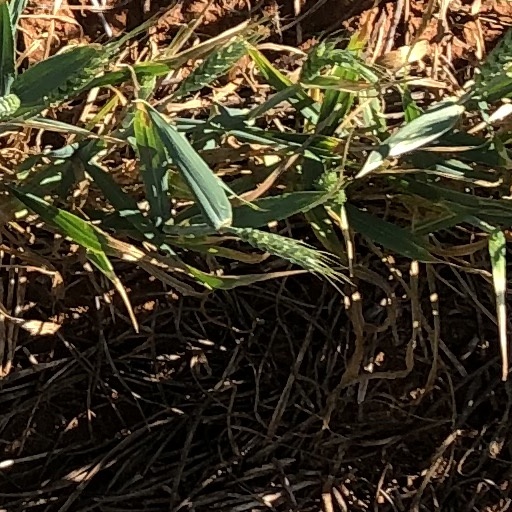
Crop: wheat